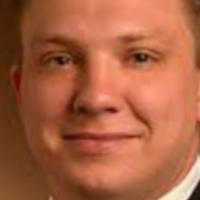
Age group: age 21-30